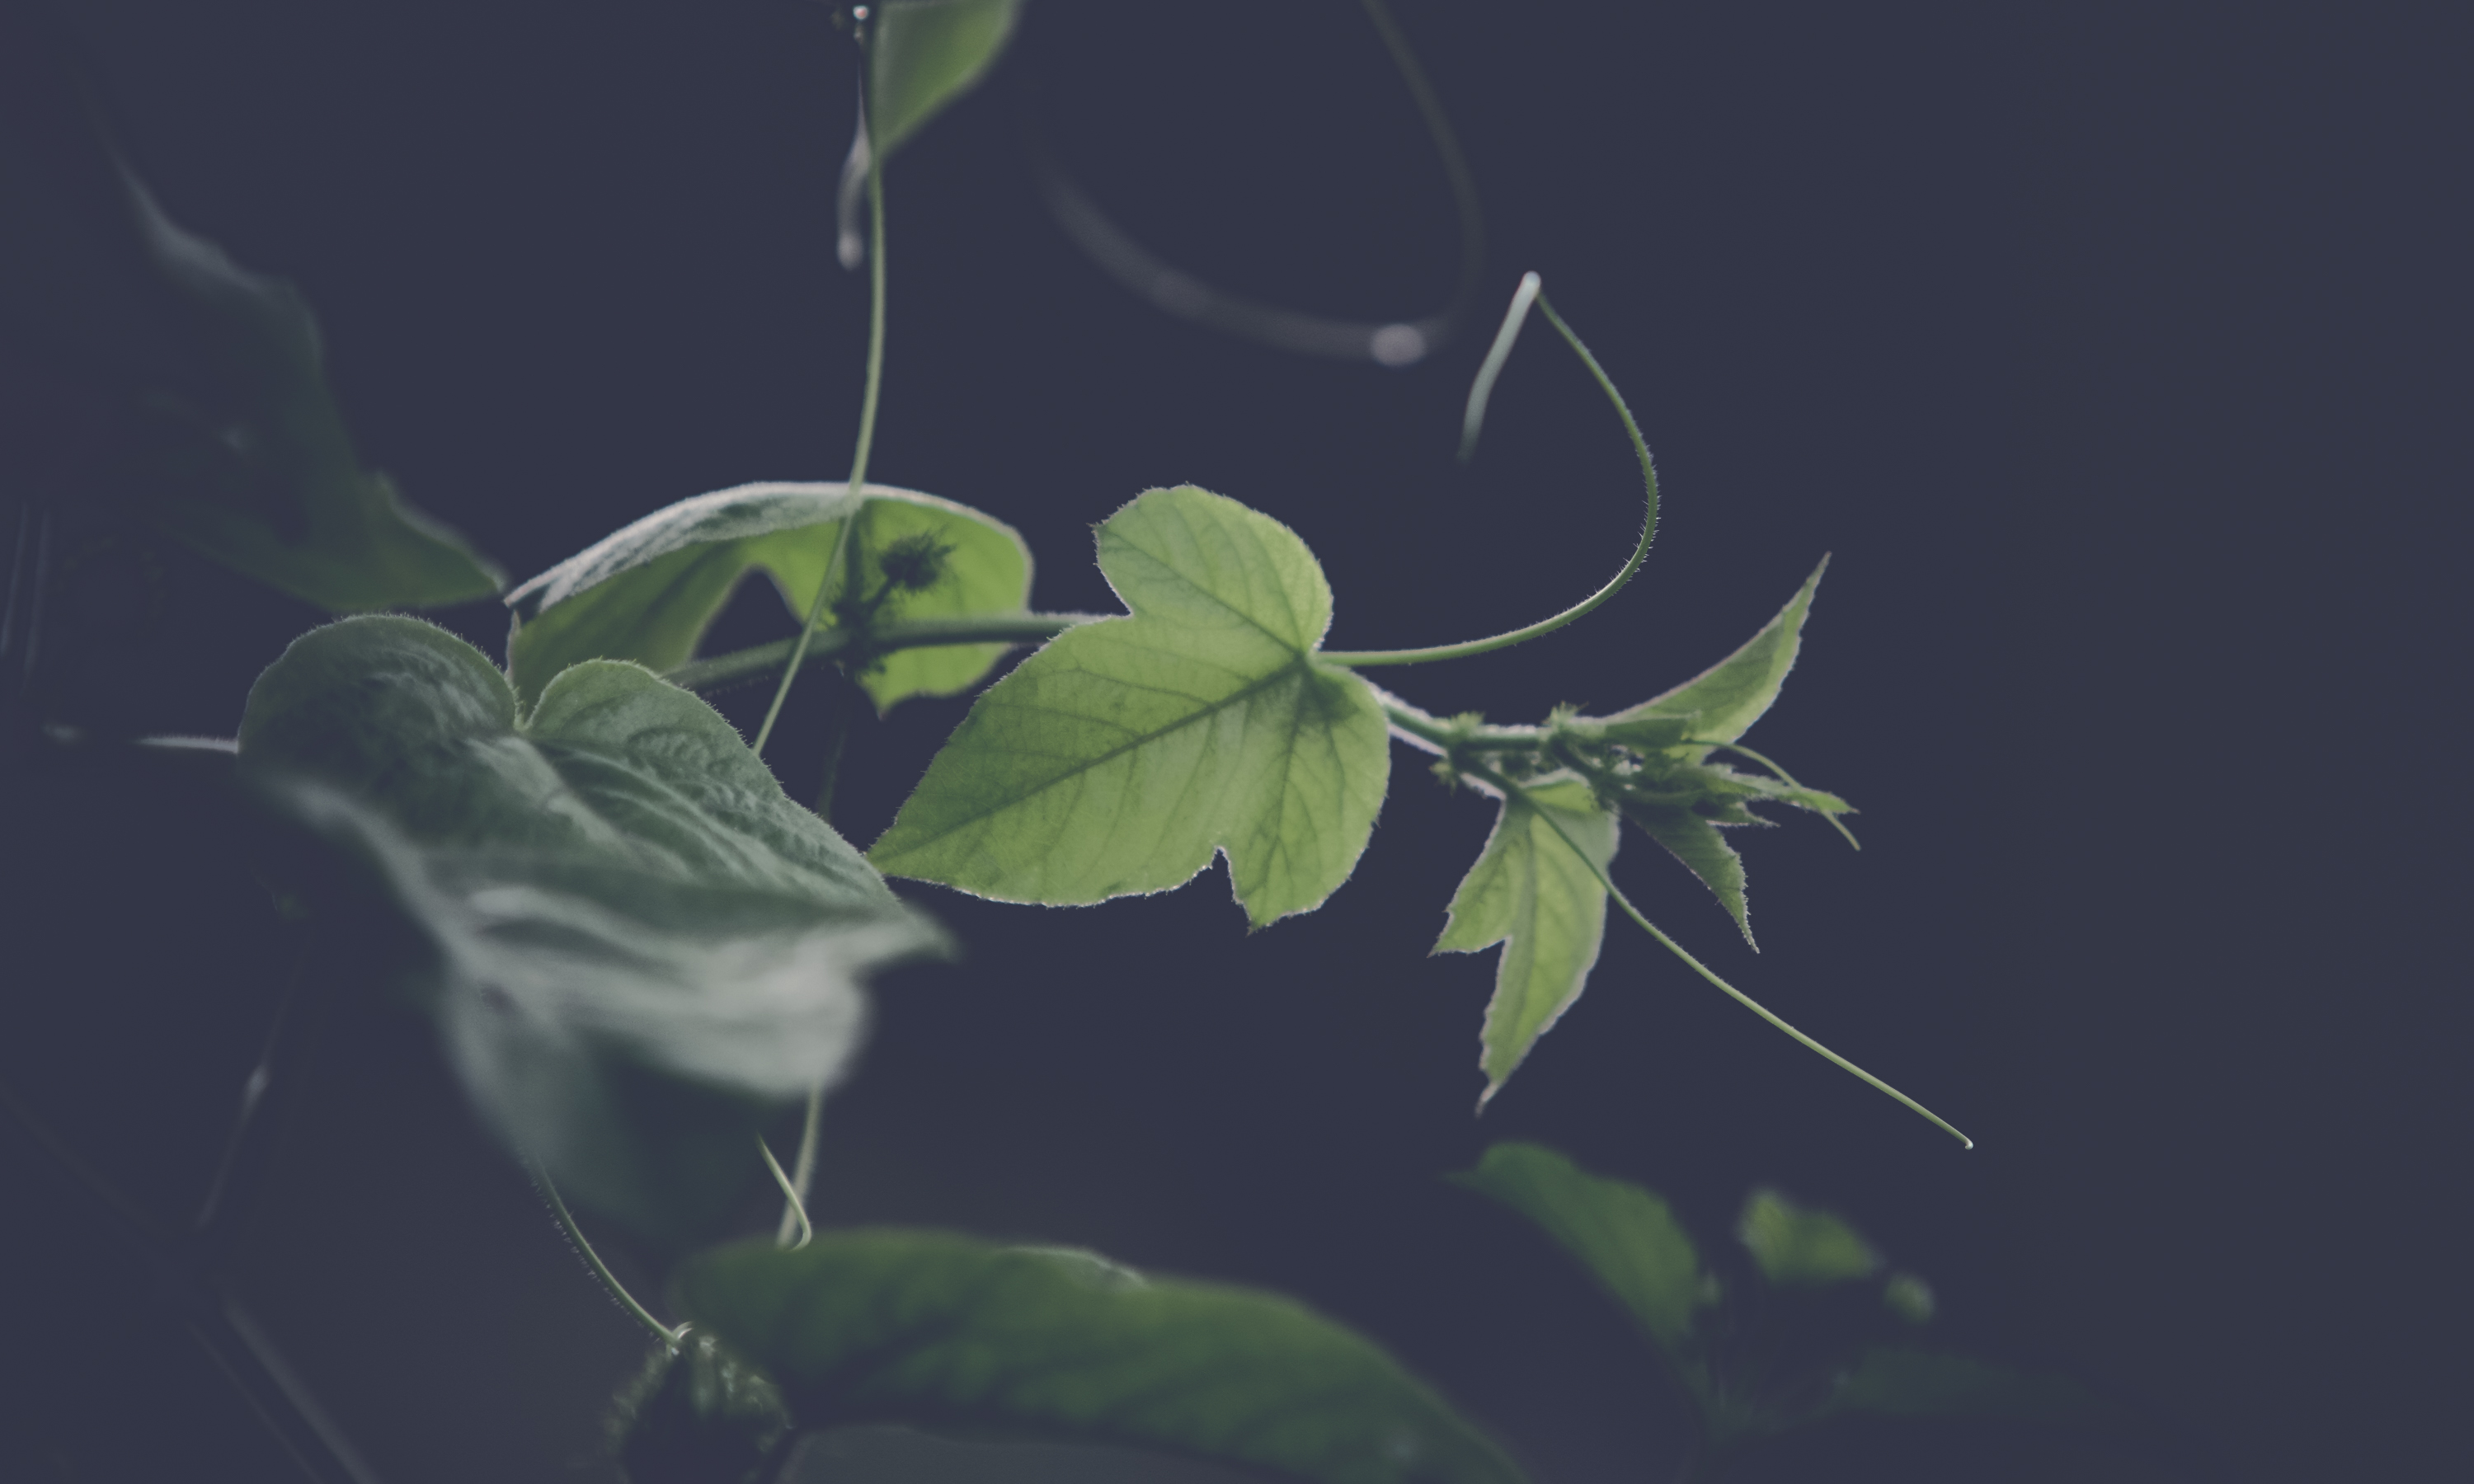
branch, blur, abstract, growth, plant, leaf, flower, environment, green, color, darkness, garden, flora, close up, leaves, outdoors, flowering plant, plant stem, computer wallpaper, land plant